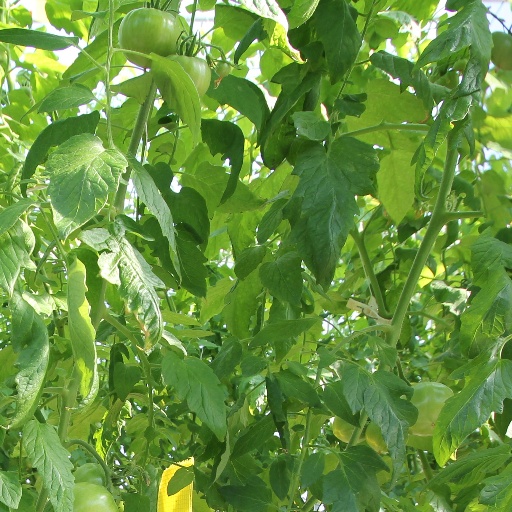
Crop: tomato